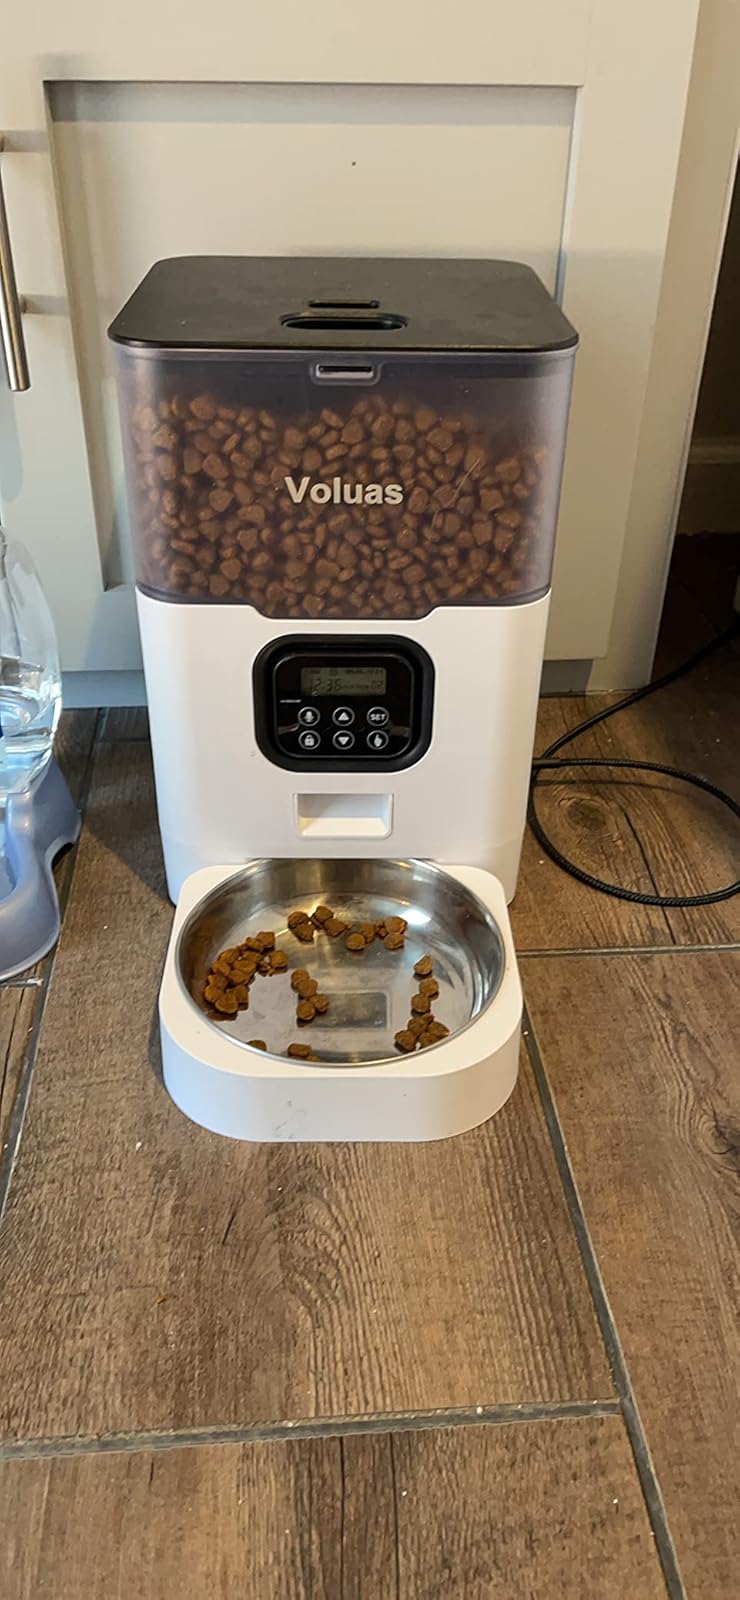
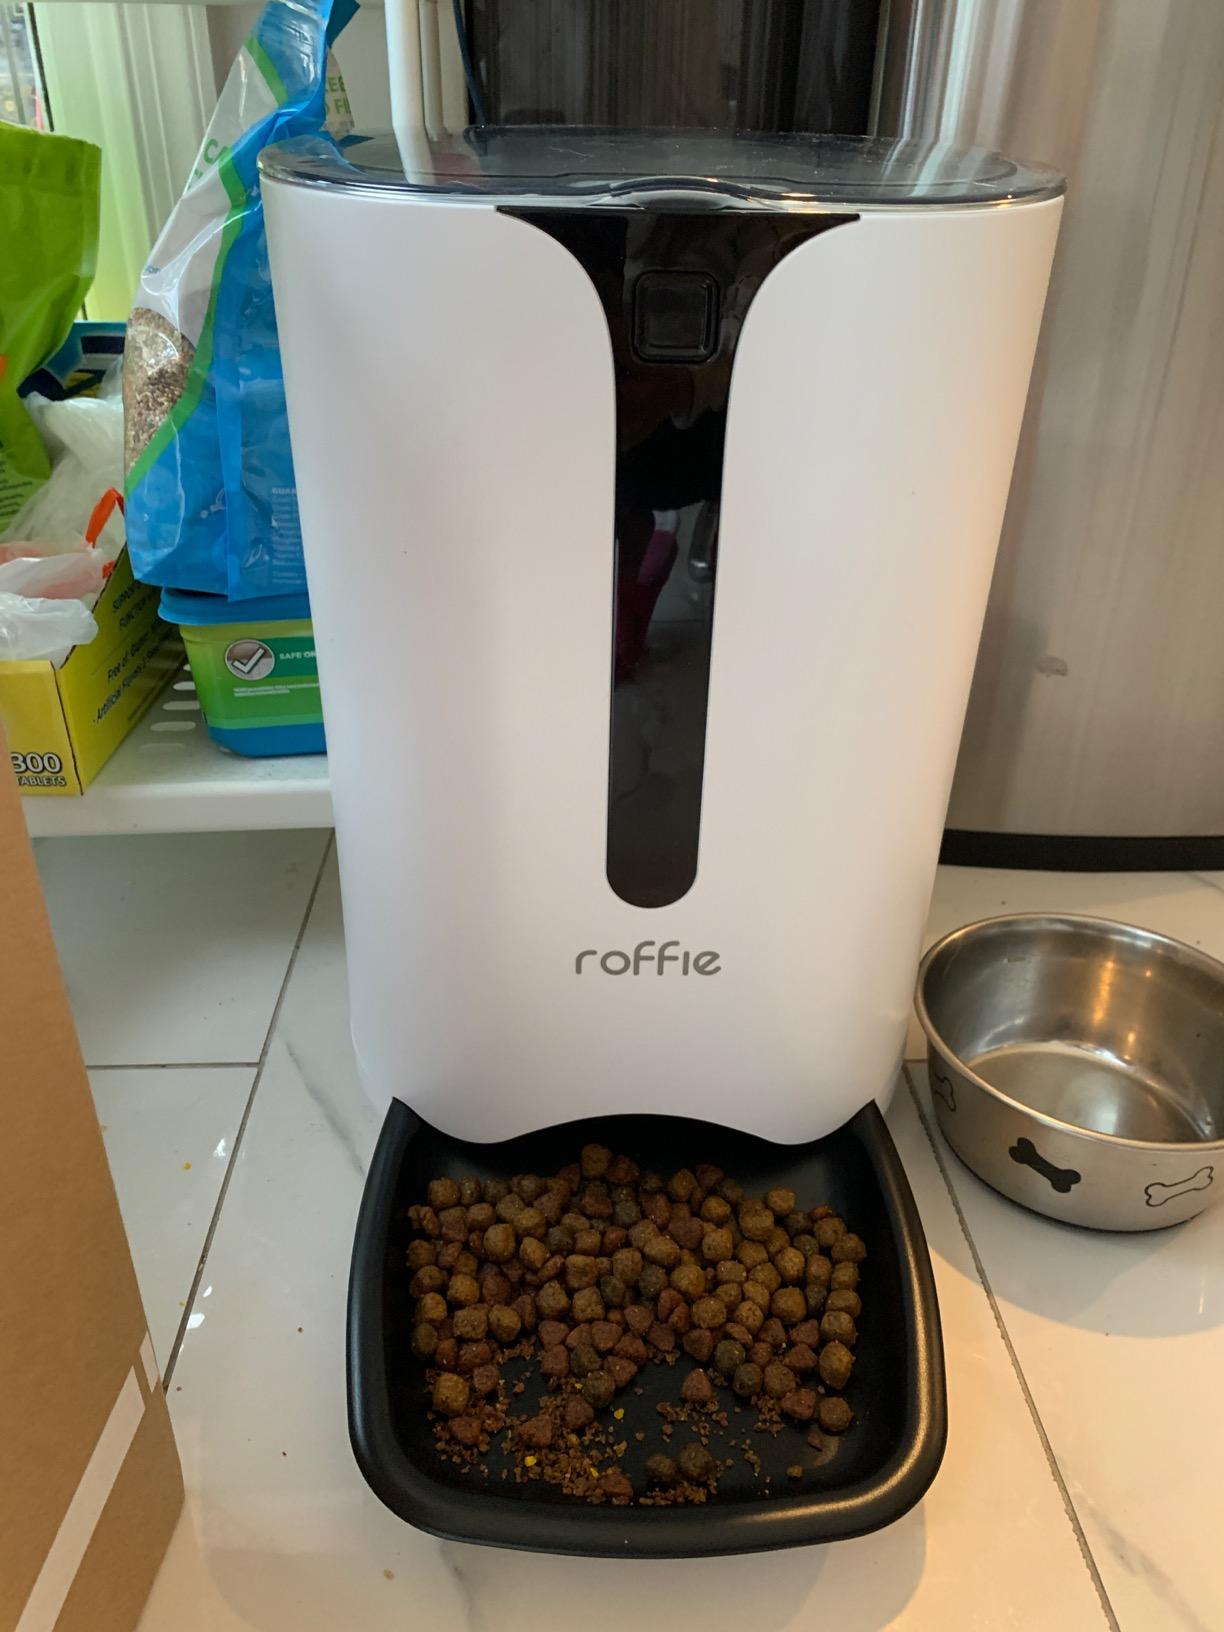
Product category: items_feeder
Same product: no